Saltoluokta

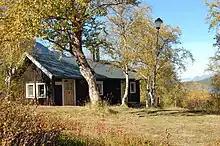
Driver's cabin, Saltoluokta

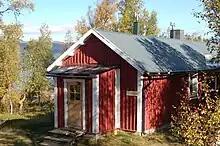
Old Station, Saltoluokta

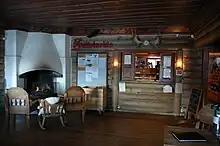
Reception Saltoluokta

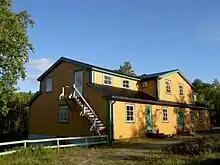
Laponia Saltoluokta

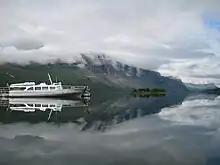
MS "Langas", Saltoluokta

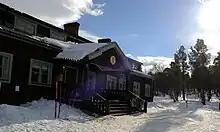
Main Building, Saltoluokta

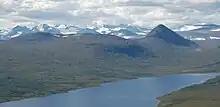
View of Sarek from Kierkau close Saltoluokta

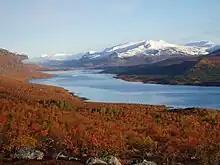
Saltoluokta in September

Saltoluokta is a 120 kilometer drive outside Gällivare in northern Sweden, off the beaten track in Jokkmokk Municipality near the municipality's border with Gällivare. Saltoluokta is located less than 1 kilometre from Stora Sjöfallet National Park and the UNESCO World Heritage Site Laponia and it is a popular starting point for Sarek National Park visitors.